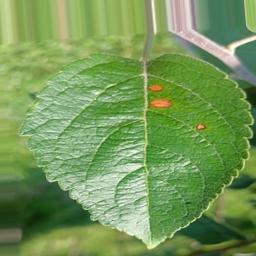
Label: Alternaria